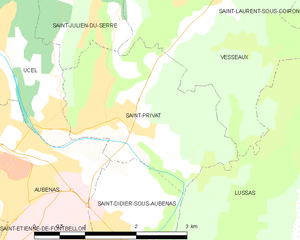
Carte des communes françaises: Saint-Privat
Saint-Privat est une commune française, située dans le département de l'Ardèche en région Auvergne-Rhône-Alpes.